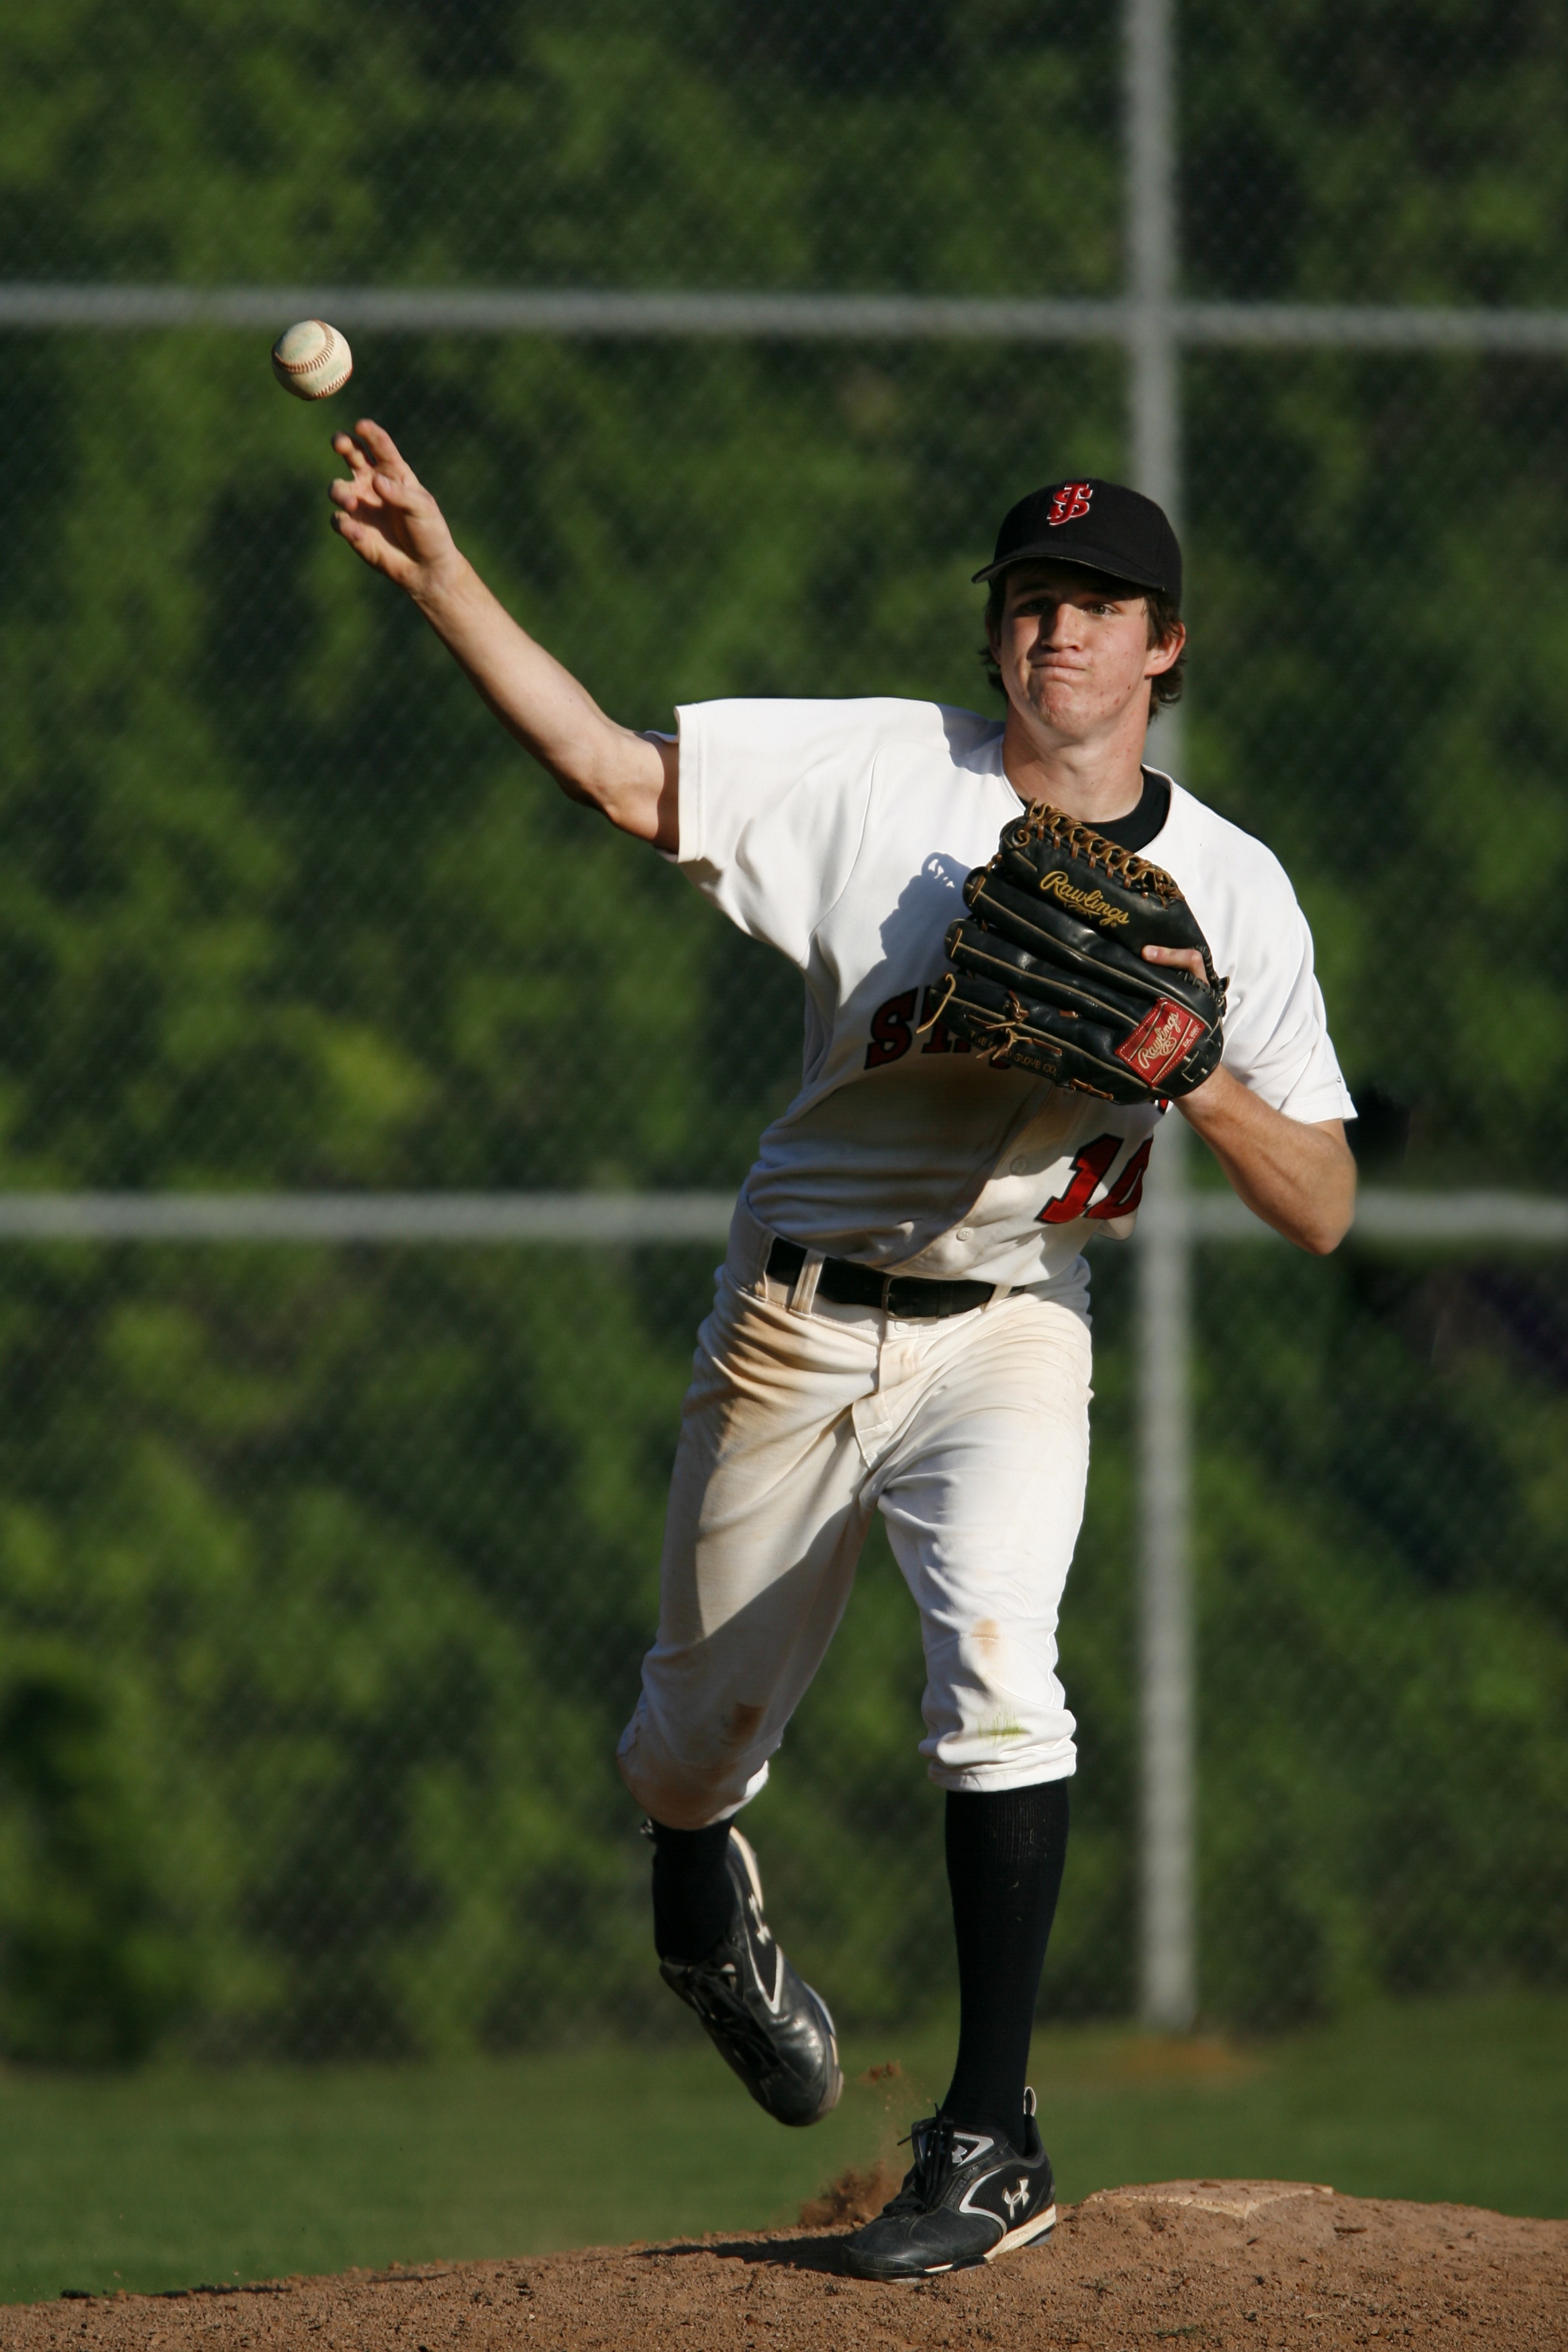
fence, baseball, glove, sport, game, male, athletic, action, player, pitch, teenager, throw, competition, sports, pitcher, ball, uniform, athlete, tournament, throwing, mound, baseball player, softball, ball game, team sport, infielder, college baseball, pick off, competition event, bat and ball games, baseball positions, college softball, throw to first